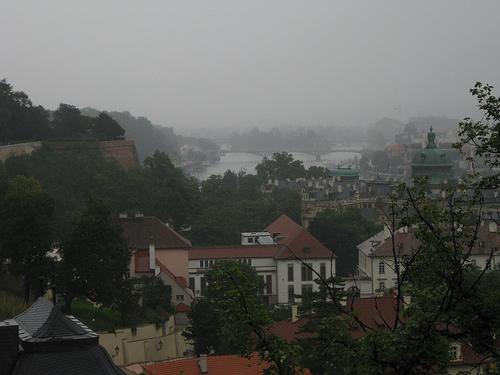
Weather: foggy or hazy